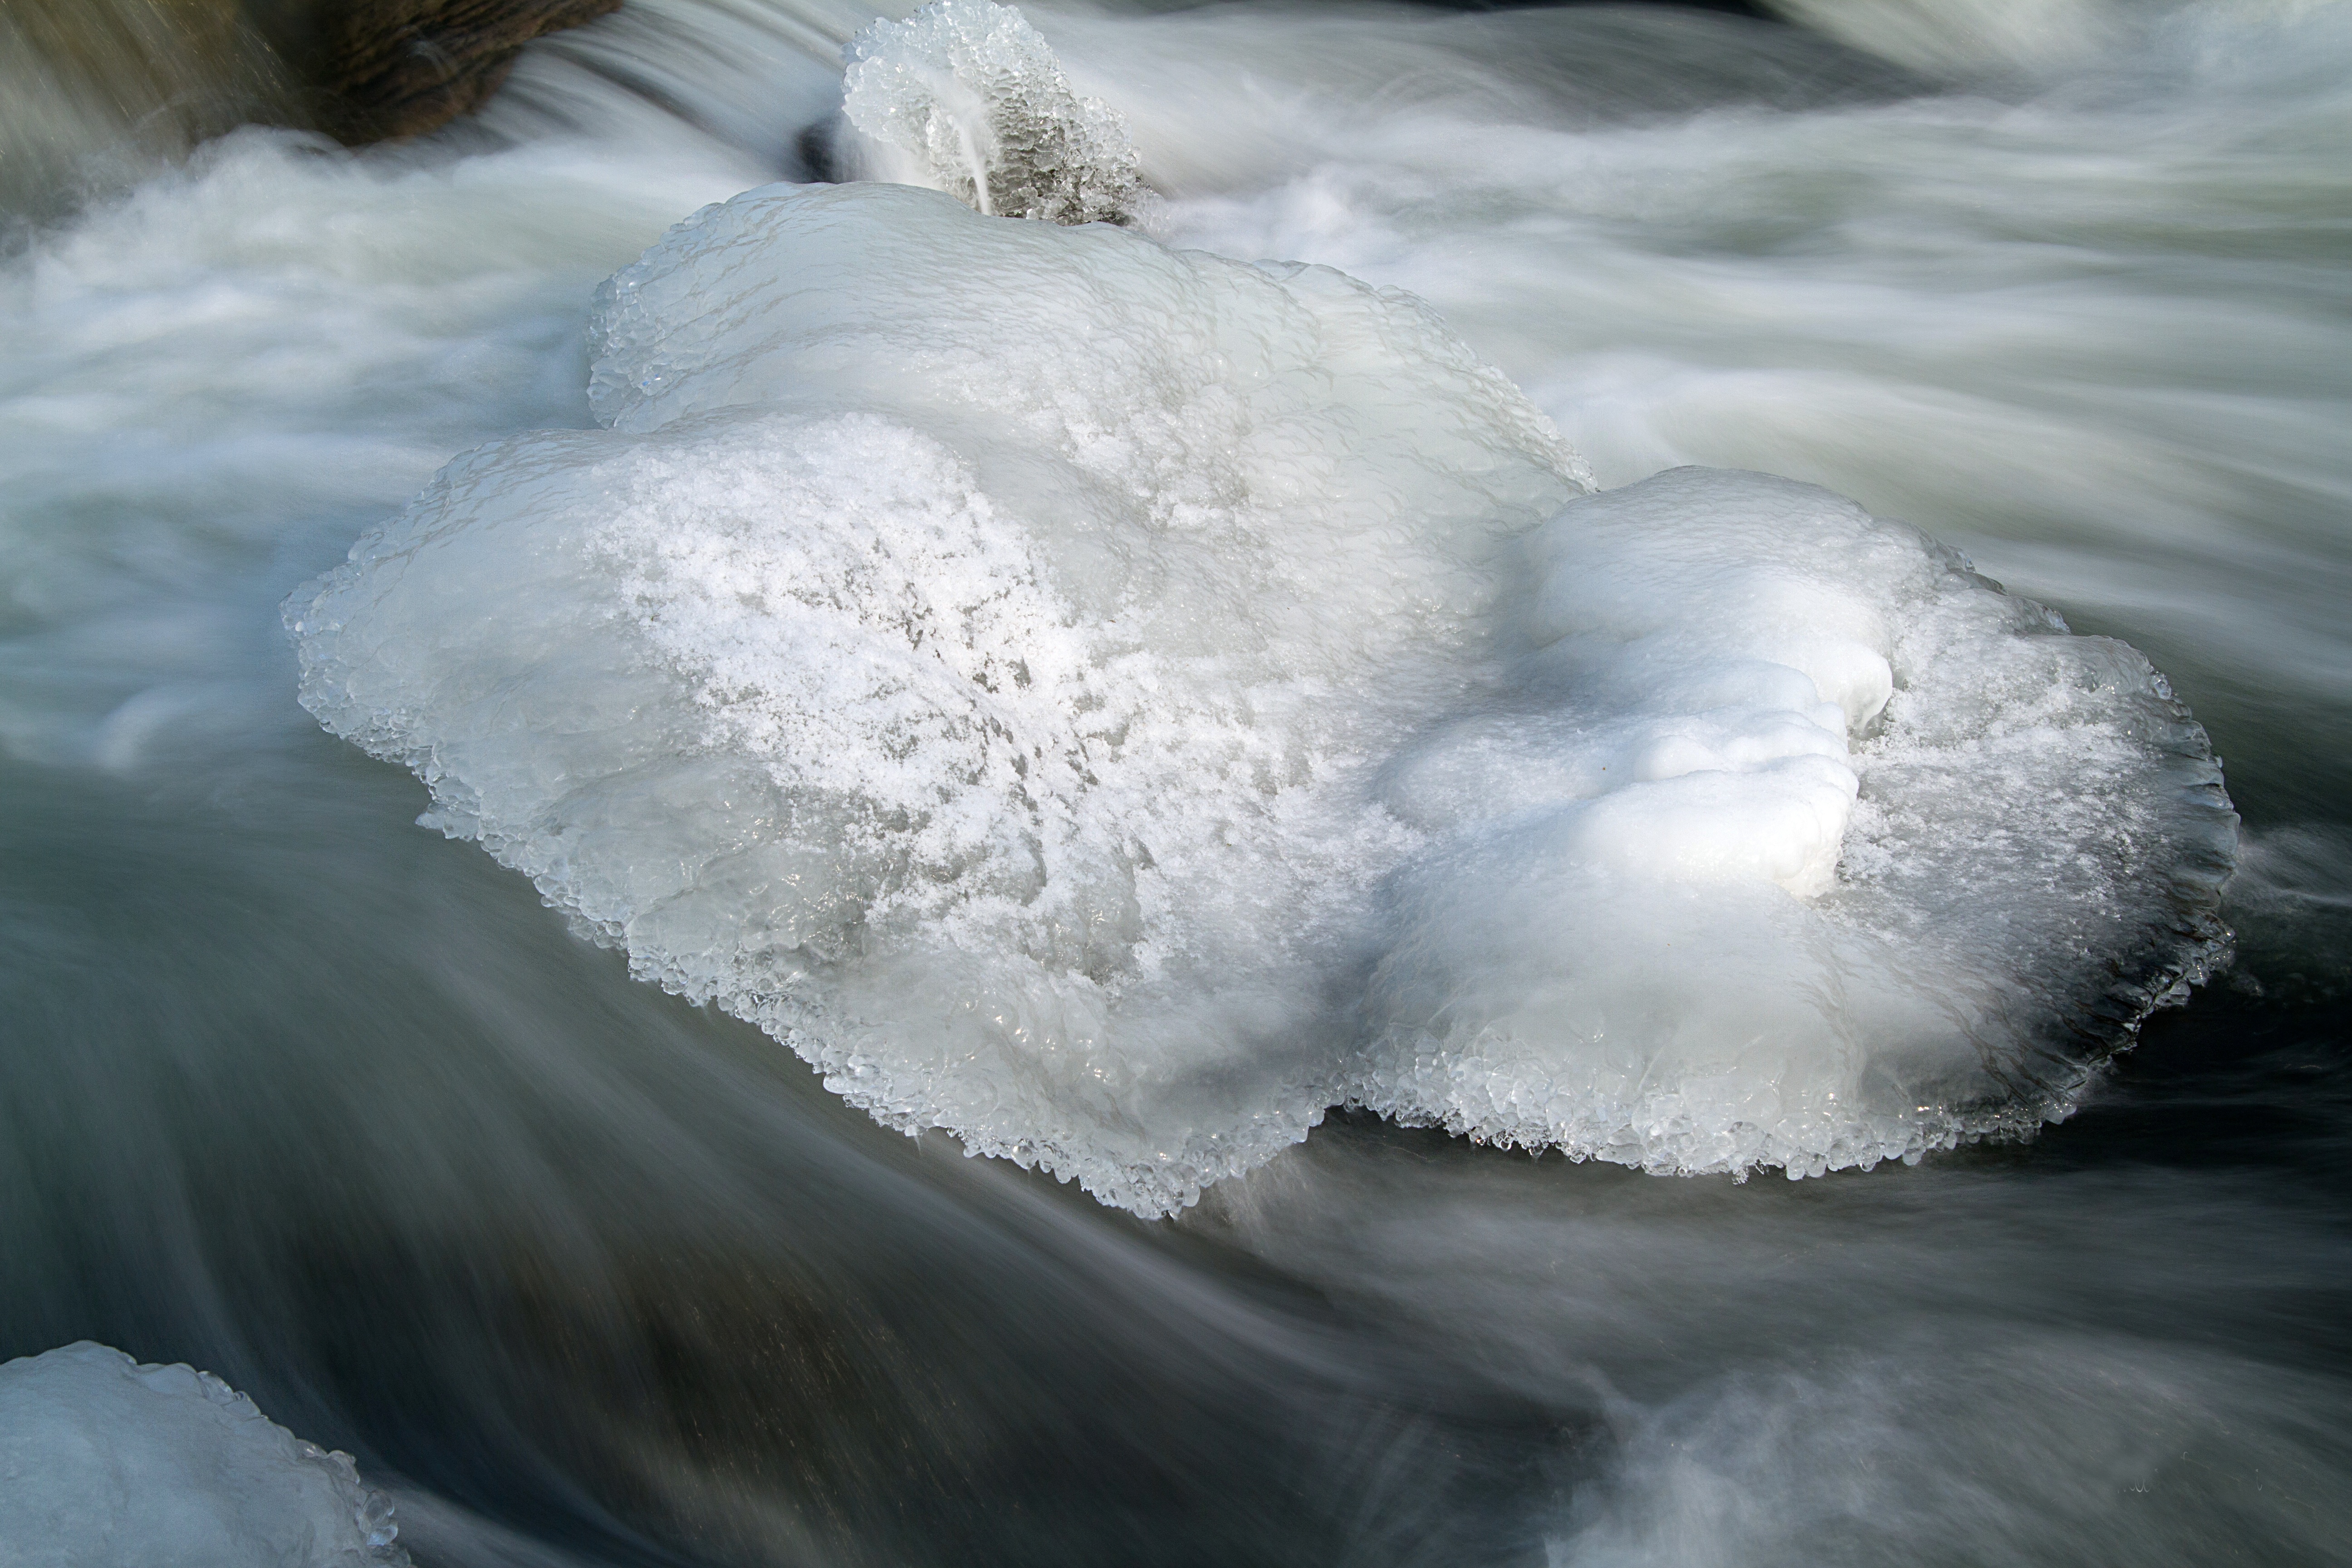
sea, water, snow, cold, winter, wave, frost, river, stream, ice, weather, rapid, frozen, freezing, plaice, frozen river, ice floes, wind wave, ice on the saale, flooding in winter